Samuel C. Watson

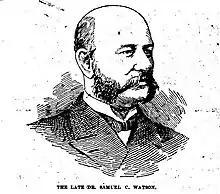
Drawing of Dr. Samuel C. Watson.

Samuel C. Watson (c. 1832 – March 13, 1892) was a druggist, medical doctor, and civic leader in Detroit, Michigan, and Chatham, Ontario. In the late 1850s and early 1860s, Watson was a part of the Detroit–Chatham Underground Railroad and closely connected with William Whipper and George DeBaptiste. During the American Civil War (1861–1865), Watson settled in Detroit, where he would eventually become a city councilman. He was politically independent, and found himself on opposite sides of debates with DeBaptiste and other Michigan blacks, and he switched from the Republican to the Democratic party in the mid-1880s.